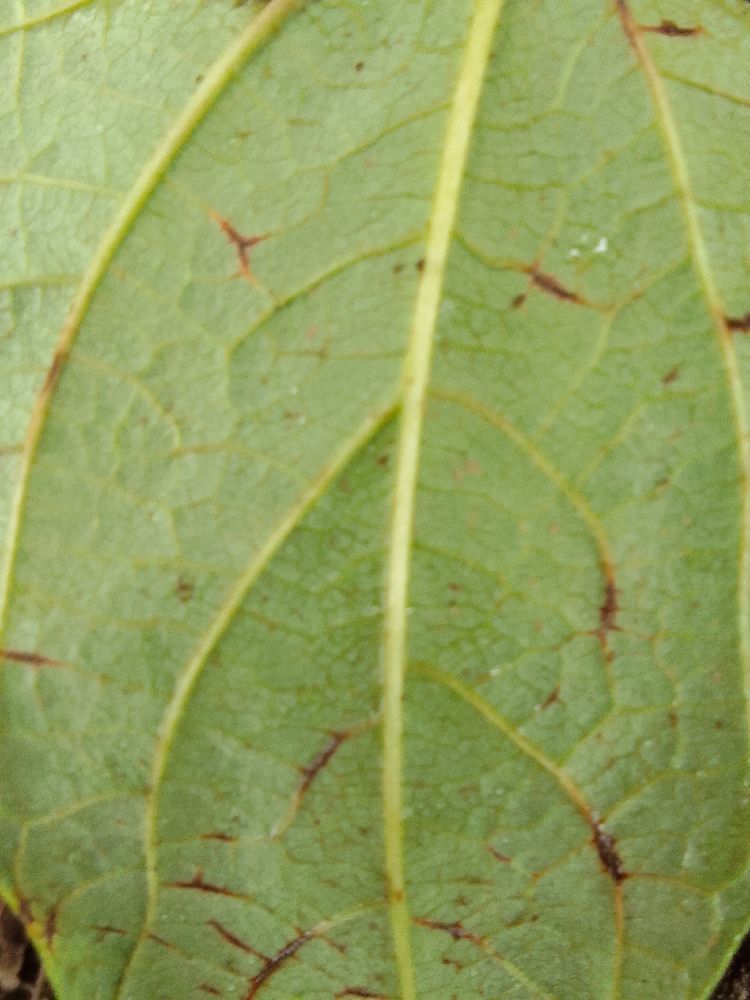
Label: anthracnose